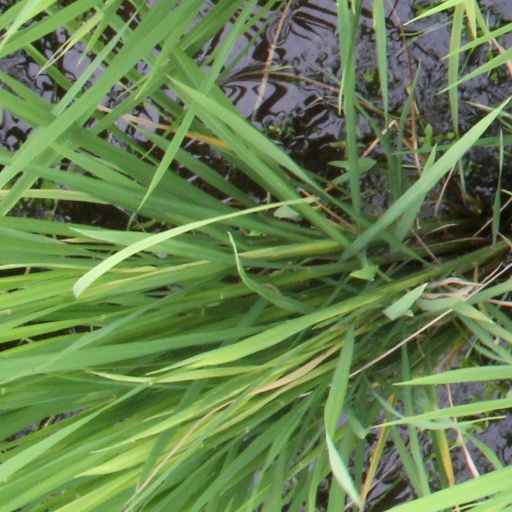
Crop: rice